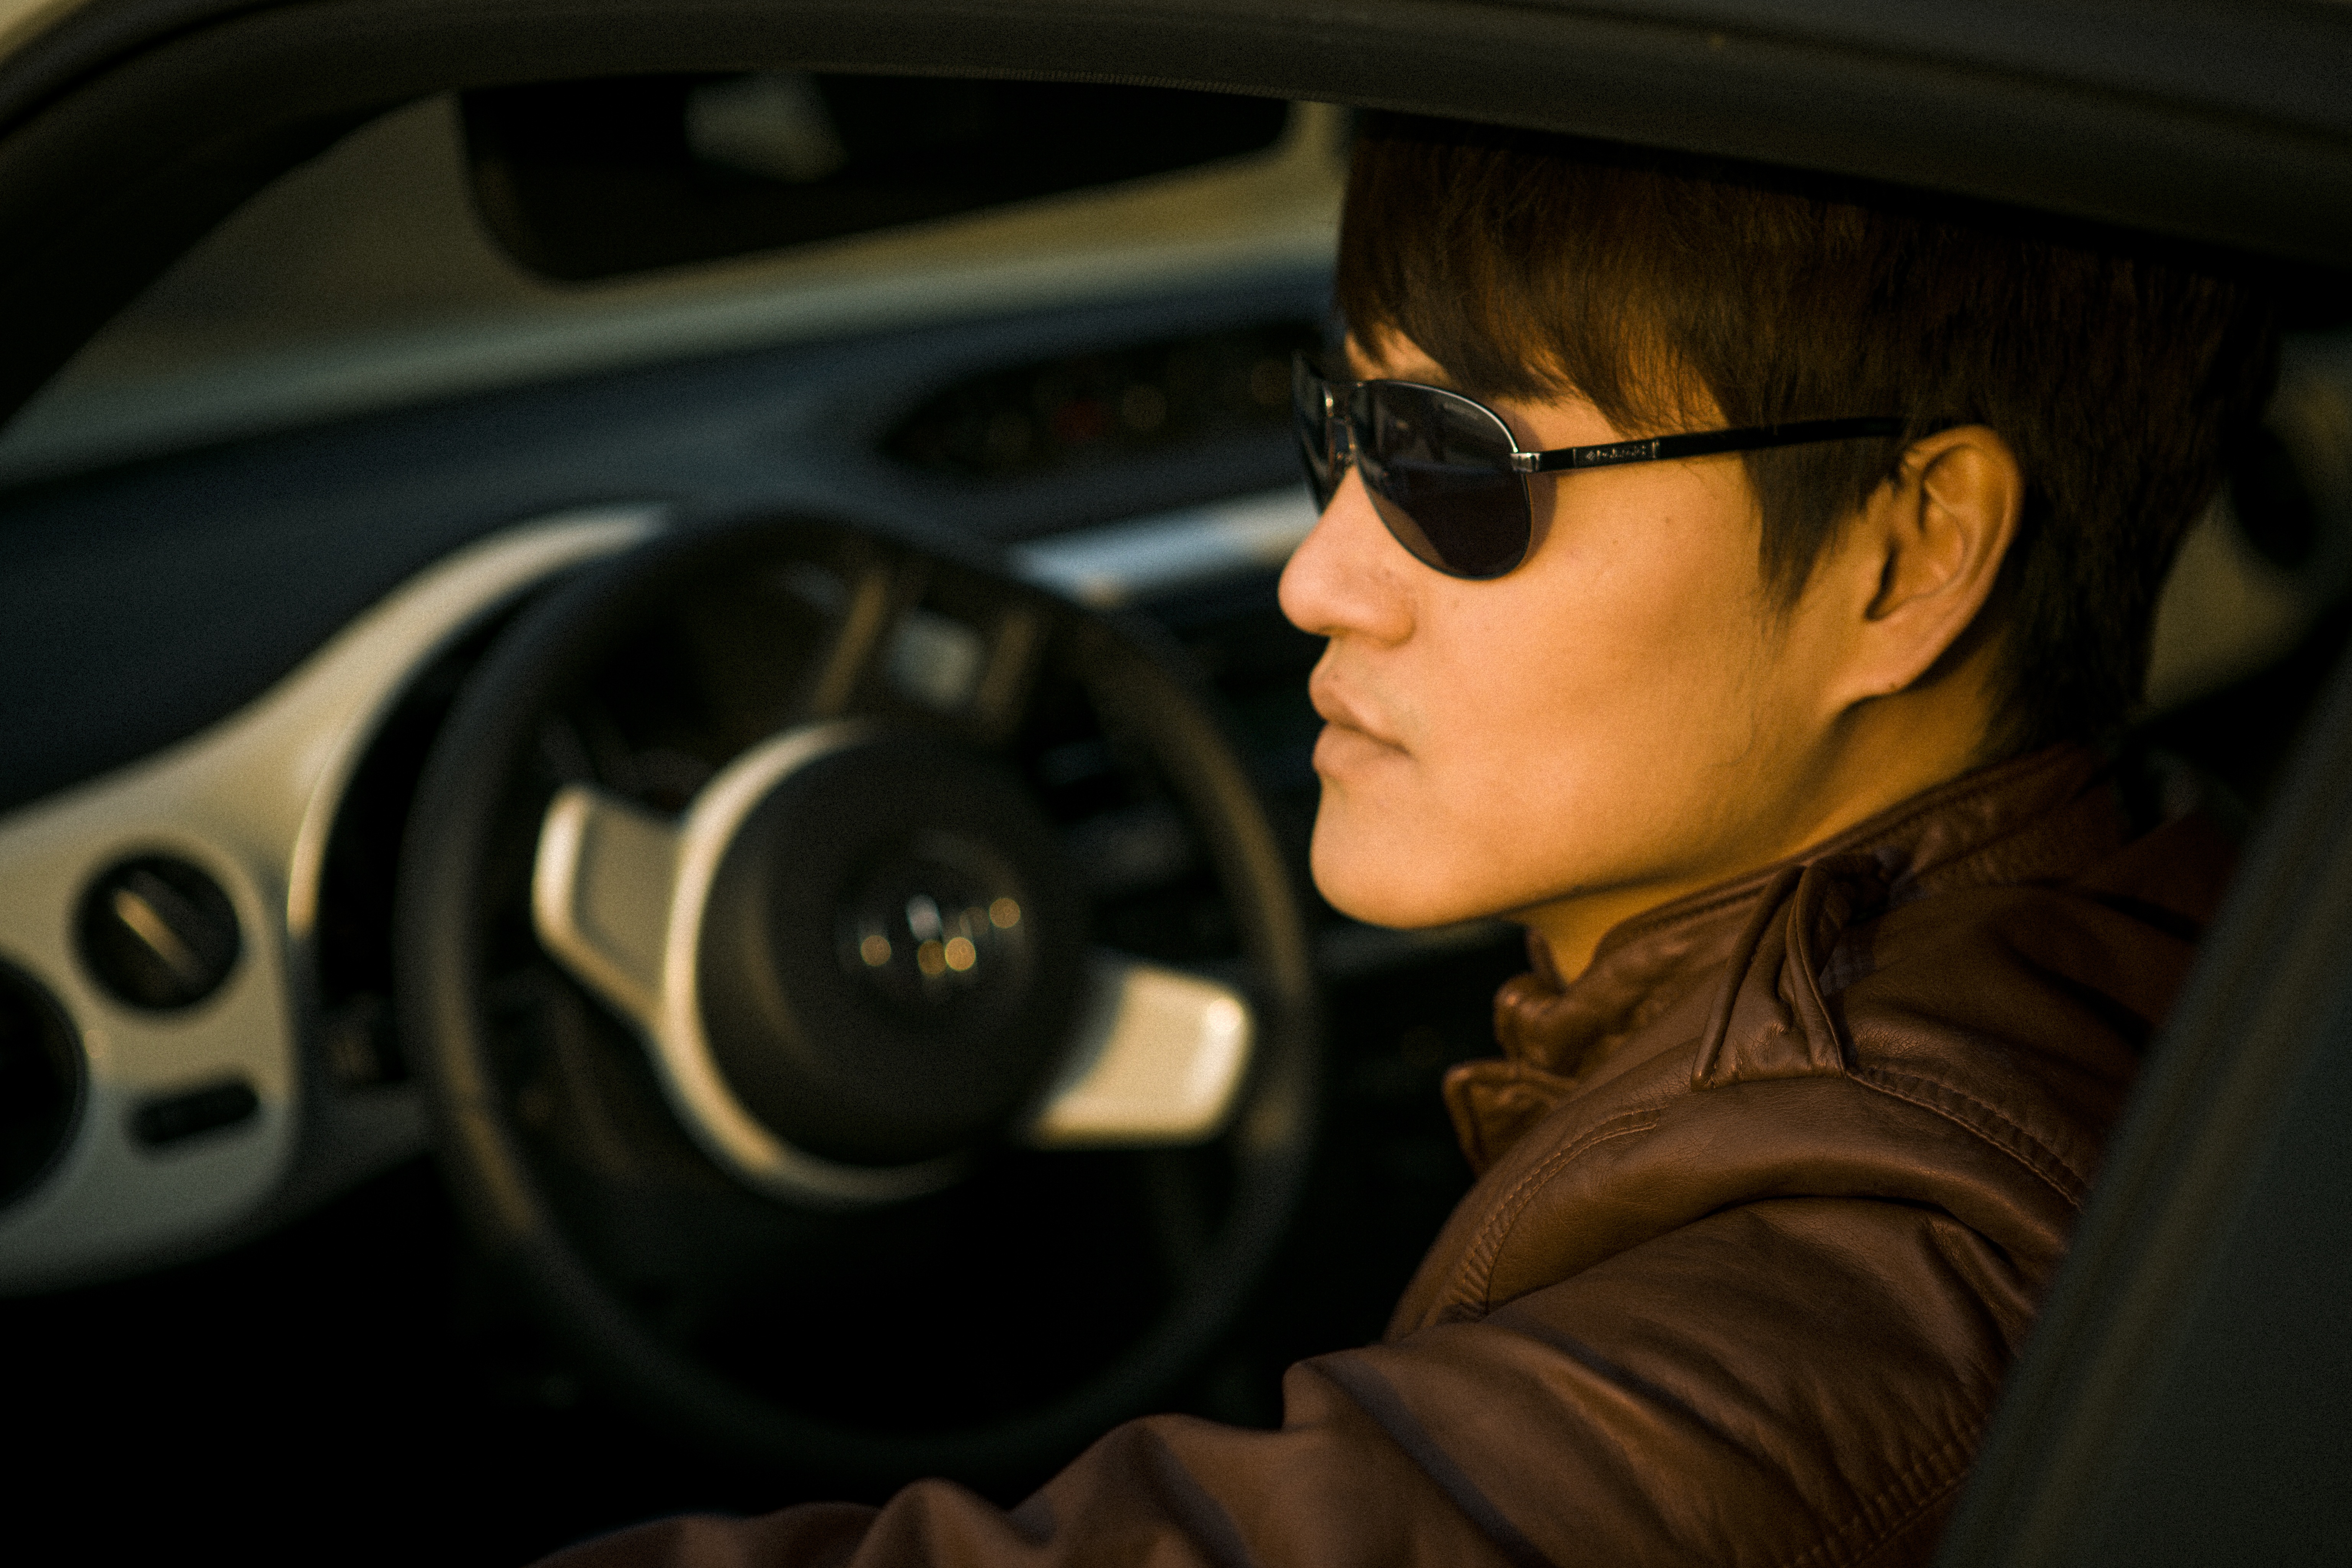
man, people, car, driving, model, vehicle, drive, steering wheel, sports car, supercar, glasses, land vehicle, creative shooting, automobile make, automotive design, luxury vehicle, taobao